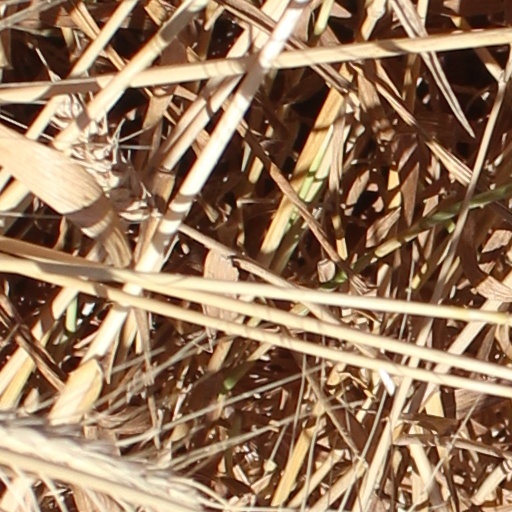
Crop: wheat